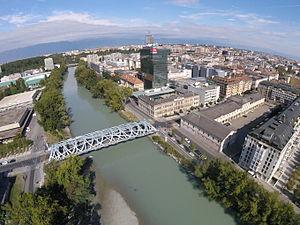
Le pont Hans-Wilsdorf, un pont routier et piéton sur l'Arve, situé dans le canton de Genève, vue aérienne.
Le pont Hans-Wilsdorf est un pont routier et piéton sur l'Arve, construit en 2012 à Genève. Il relie le quartier en développement de Praille - Acacias - Vernets et celui de La Jonction-Plainpalais. Il a remplacé la passerelle de l'École-de-Médecine qui existait quelques mètres en aval depuis 1952.